Arnold J. Toynbee

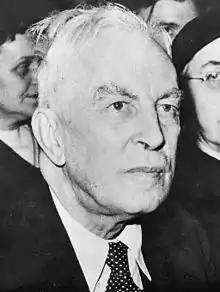
Toynbee in 1967

Arnold Joseph Toynbee (14 April 1889 – 22 October 1975) was an English historian, a philosopher of history, an author of numerous books and a research professor of international history at the London School of Economics and King's College London. From 1918 to 1950, Toynbee was considered a leading specialist on international affairs; from 1929 to 1956 he was the Director of Studies at Chatham House, in which position he also produced 34 volumes of the "Survey of International Affairs," a "bible" for international specialists in Britain.